Baker Lake, Nunavut

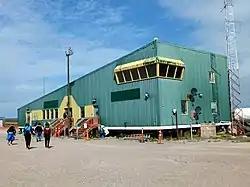
Baker Lake airport

Baker Lake features a subarctic climate (Köppen climate classification: "Dfc"), bordering closely on a tundra climate, with short, cool summers and long, extremely cold winters. Winters run from October/November until April/May with temperatures averaging between . In contrast to Fairbanks, Alaska on a similar parallel, May is a subfreezing month and June is chilly considering the long hours of daylight.